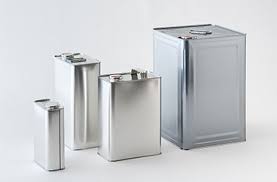
Waste category: metal